Cairo

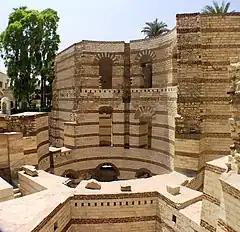

The area around present-day Cairo had long been a focal point of Ancient Egypt due to its strategic location at the junction of the Nile Valley and the Nile Delta regions (roughly Upper Egypt and Lower Egypt), which also placed it at the crossing of major routes between North Africa and the Levant. Memphis, the capital of Egypt during the Old Kingdom and a major city up until the Ptolemaic period, was located a short distance south west of present-day Cairo. Heliopolis, another important city and major religious center, was located in what are now the modern districts of Matariya and Ain Shams in northeastern Cairo. It was largely destroyed by the Persian invasions in 525 BC and 343 BC and partly abandoned by the late first century BC.